GrGen

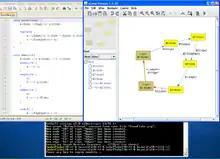
Debugging of a sequence generating a Koch-snowflake (the rules on the left, GrShell with highlighted current rule below, yComp with highlighted match in the host graph on the right)

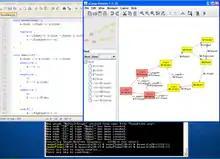
Execution of the replace step

GrGen.NET is a software development tool that offers programming languages (domain-specific languages) that are optimized for the processing of graph structured data.